Railway track

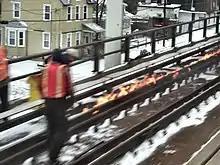
A pull-apart on the Long Island Rail Road Babylon Branch being repaired by using flaming rope to expand the rail back to a point where it can be joined together

Jointed track is made using lengths of rail, usually about long (in the UK) and long (in North America), bolted together using perforated steel plates known as "fishplates" (UK) or "joint bars" (North America).